Brush Electrical Machines

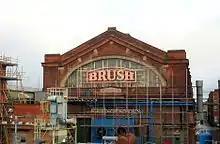
Brush Electrical Machines works in Loughborough, UK.

Brush Electrical Machines is a manufacturer of electrical generators typically for gas turbine and steam turbine driven applications. The main office is based at Loughborough in Leicestershire, UK.